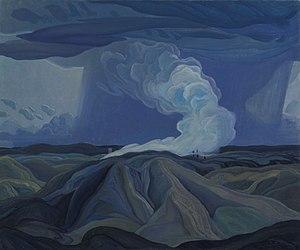
La Collection Firestone d'art canadien comprend plus de 1 600 œuvres d’art canadien du XXᵉ siècle, amassées à partir des années 1950 par O.J. et Isobel Firestone, résidents d’Ottawa. Aujourd’hui, la collection publique appartient à la ville d'Ottawa et est gérée par la Galerie d'art d'Ottawa qui accueille la collection dans ses espaces d’exposition et d’entreposage. De plus, l’escalier original en marbre et laiton provenant de la résidence des Firestone occupe une place d’honneur dans le foyer du nouvel édifice de la GAO, au 50 pont Mackenzie Bridge.